2004 in India

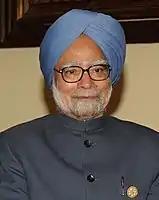
Dr. Manmohan Singh sworn in as the Prime Minister.

20 May – Dr. Manmohan Singh sworn in as the new prime minister of India, after Congress forms the United Progressive Alliance with the Left parties.